Humanoids from the Deep

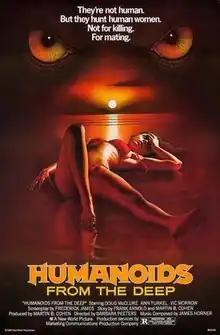
Theatrical release poster

Humanoids from the Deep (released as Monster in Europe and Japan) is a 1980 American science fiction horror film starring Doug McClure, Ann Turkel, and Vic Morrow. Roger Corman served as the film's uncredited executive producer, and his company, New World Pictures, distributed it. "Humanoids from the Deep" was directed by Barbara Peeters and an uncredited Jimmy T. Murakami.